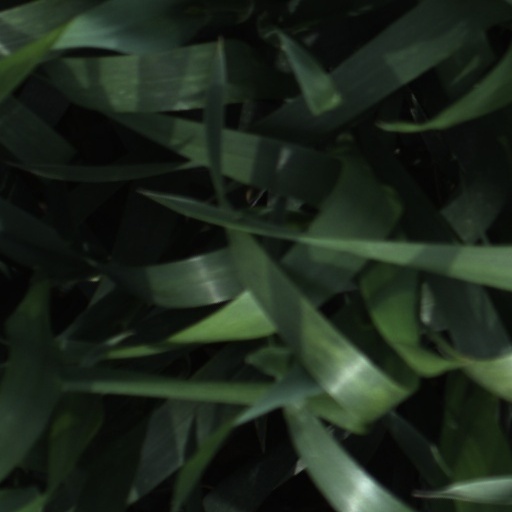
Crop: wheat